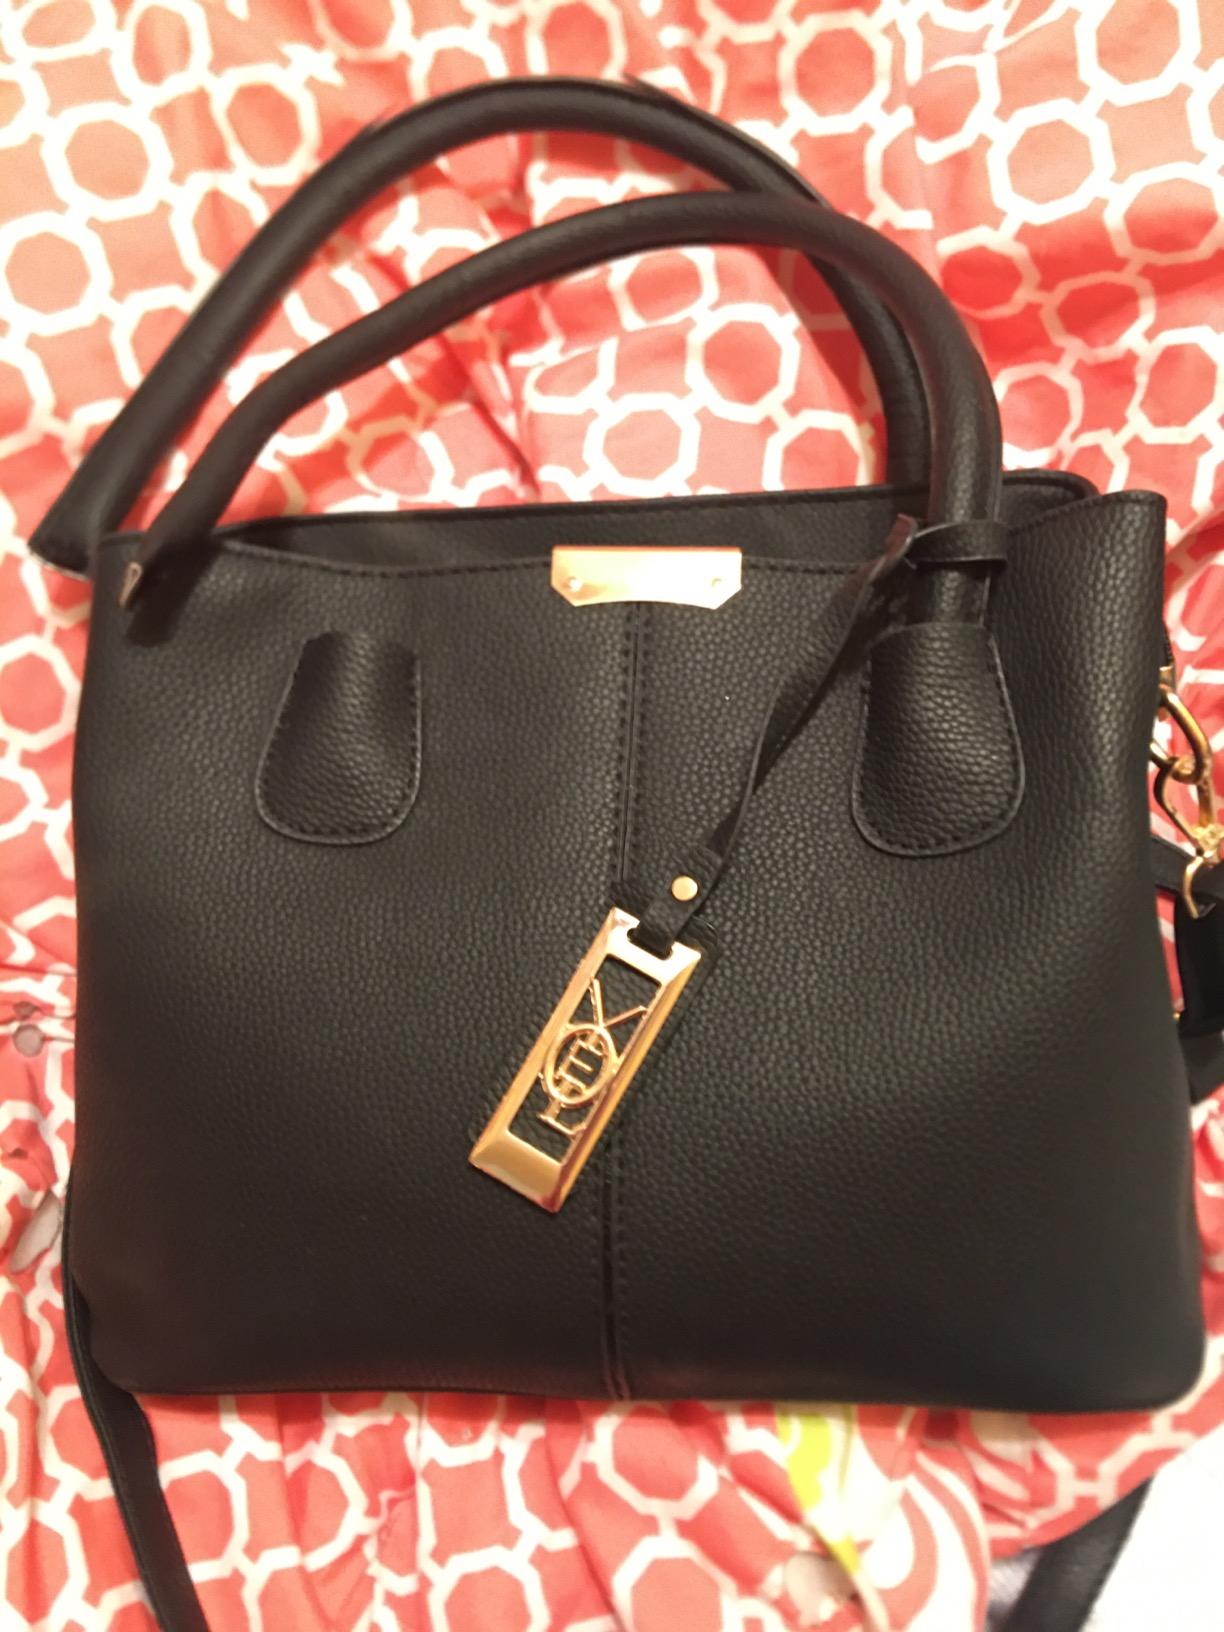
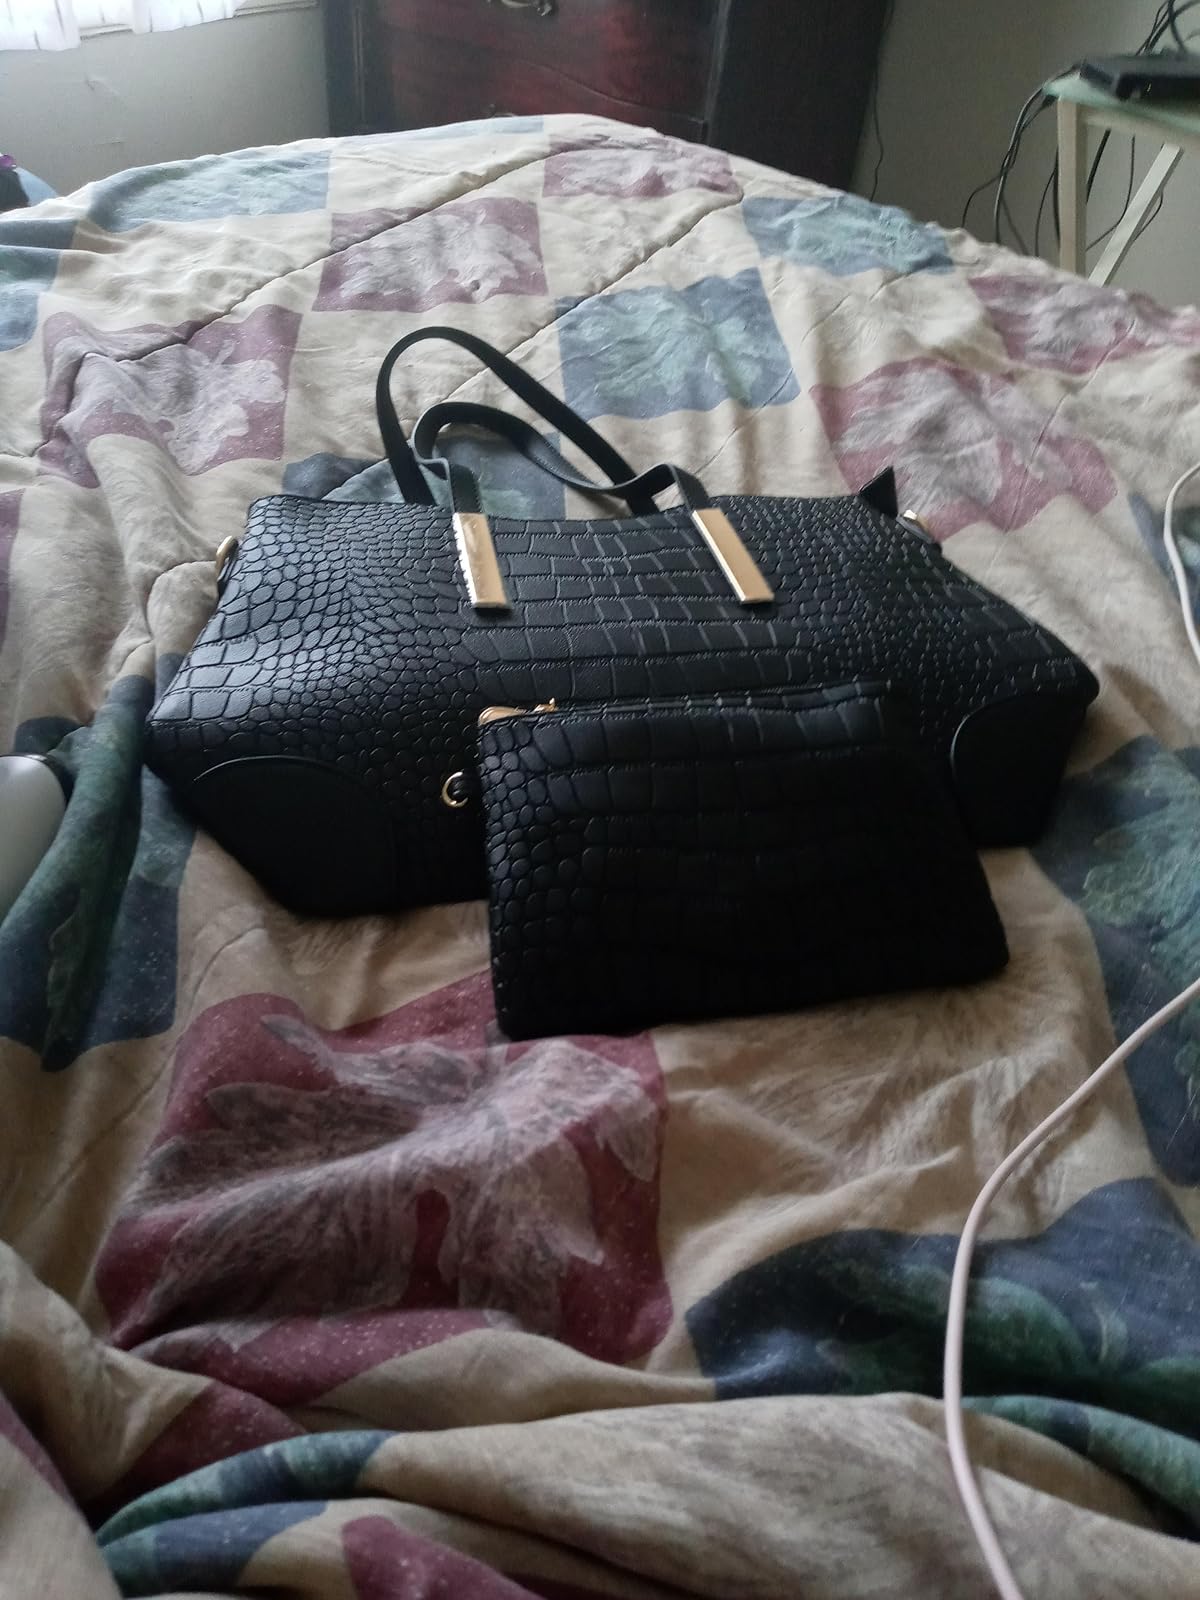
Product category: accessories_handbag
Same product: no